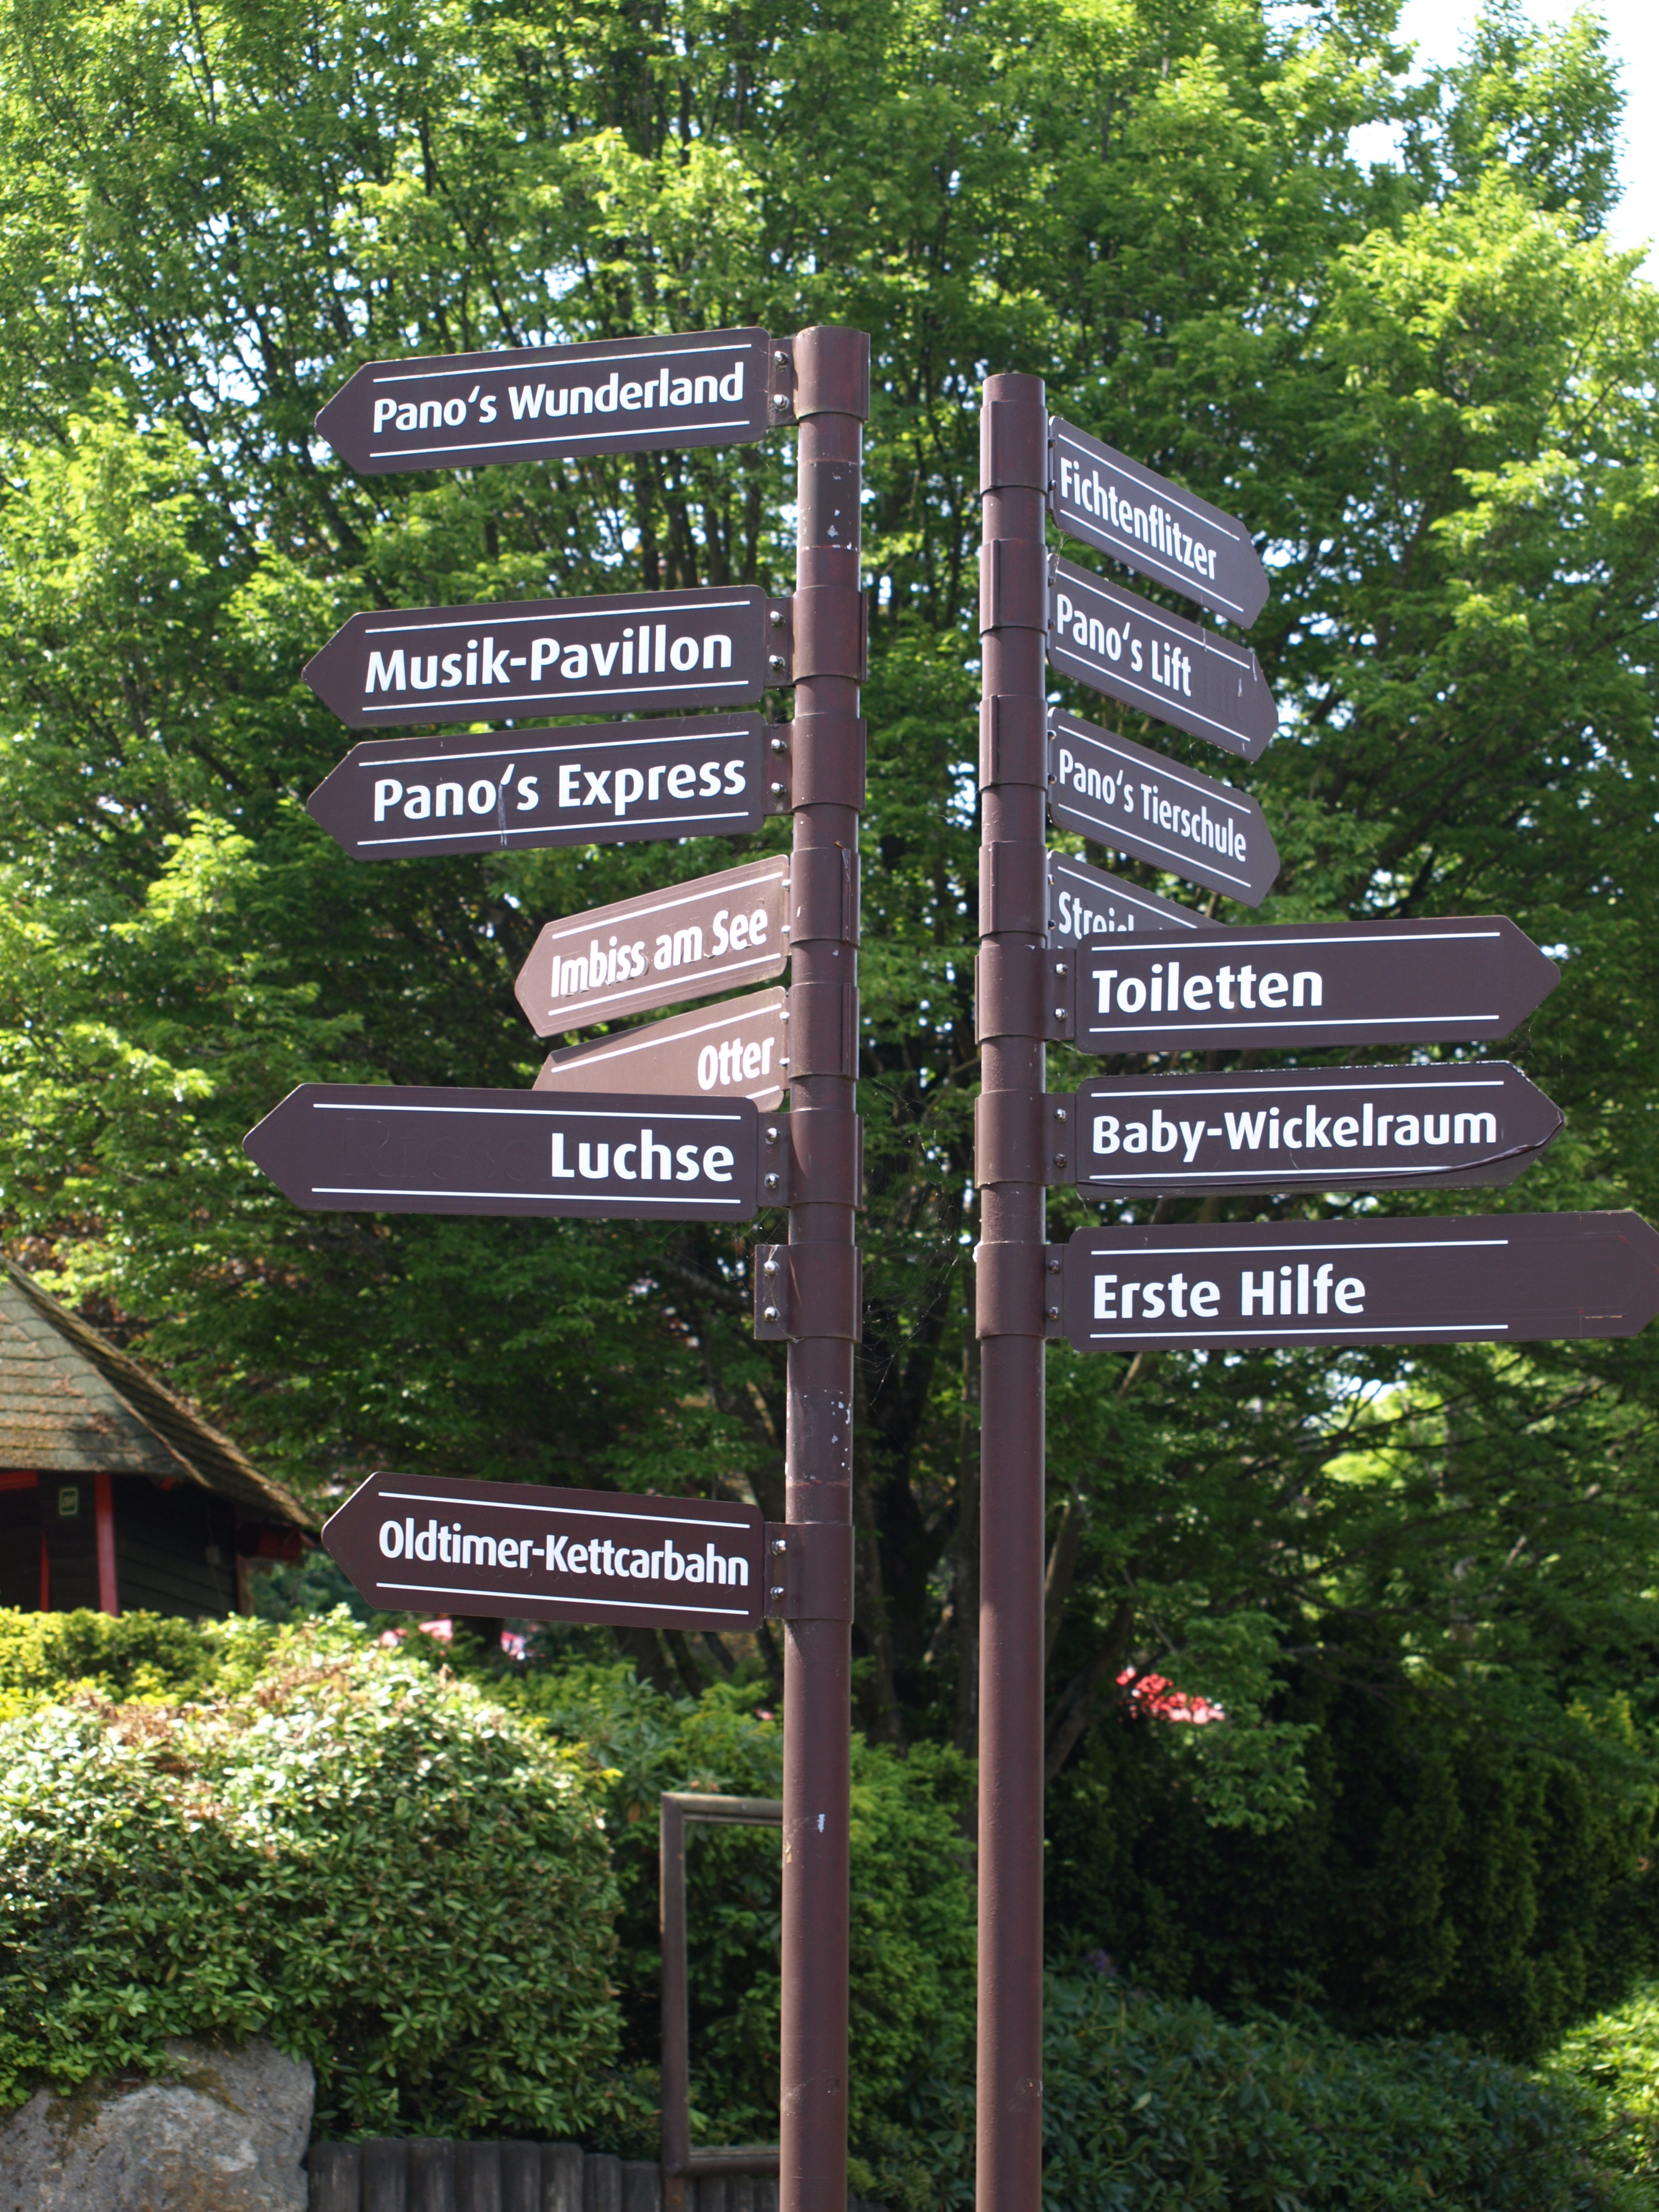
tree, sign, botany, street sign, garden, signage, theme park, signs, directory, away, panorama park